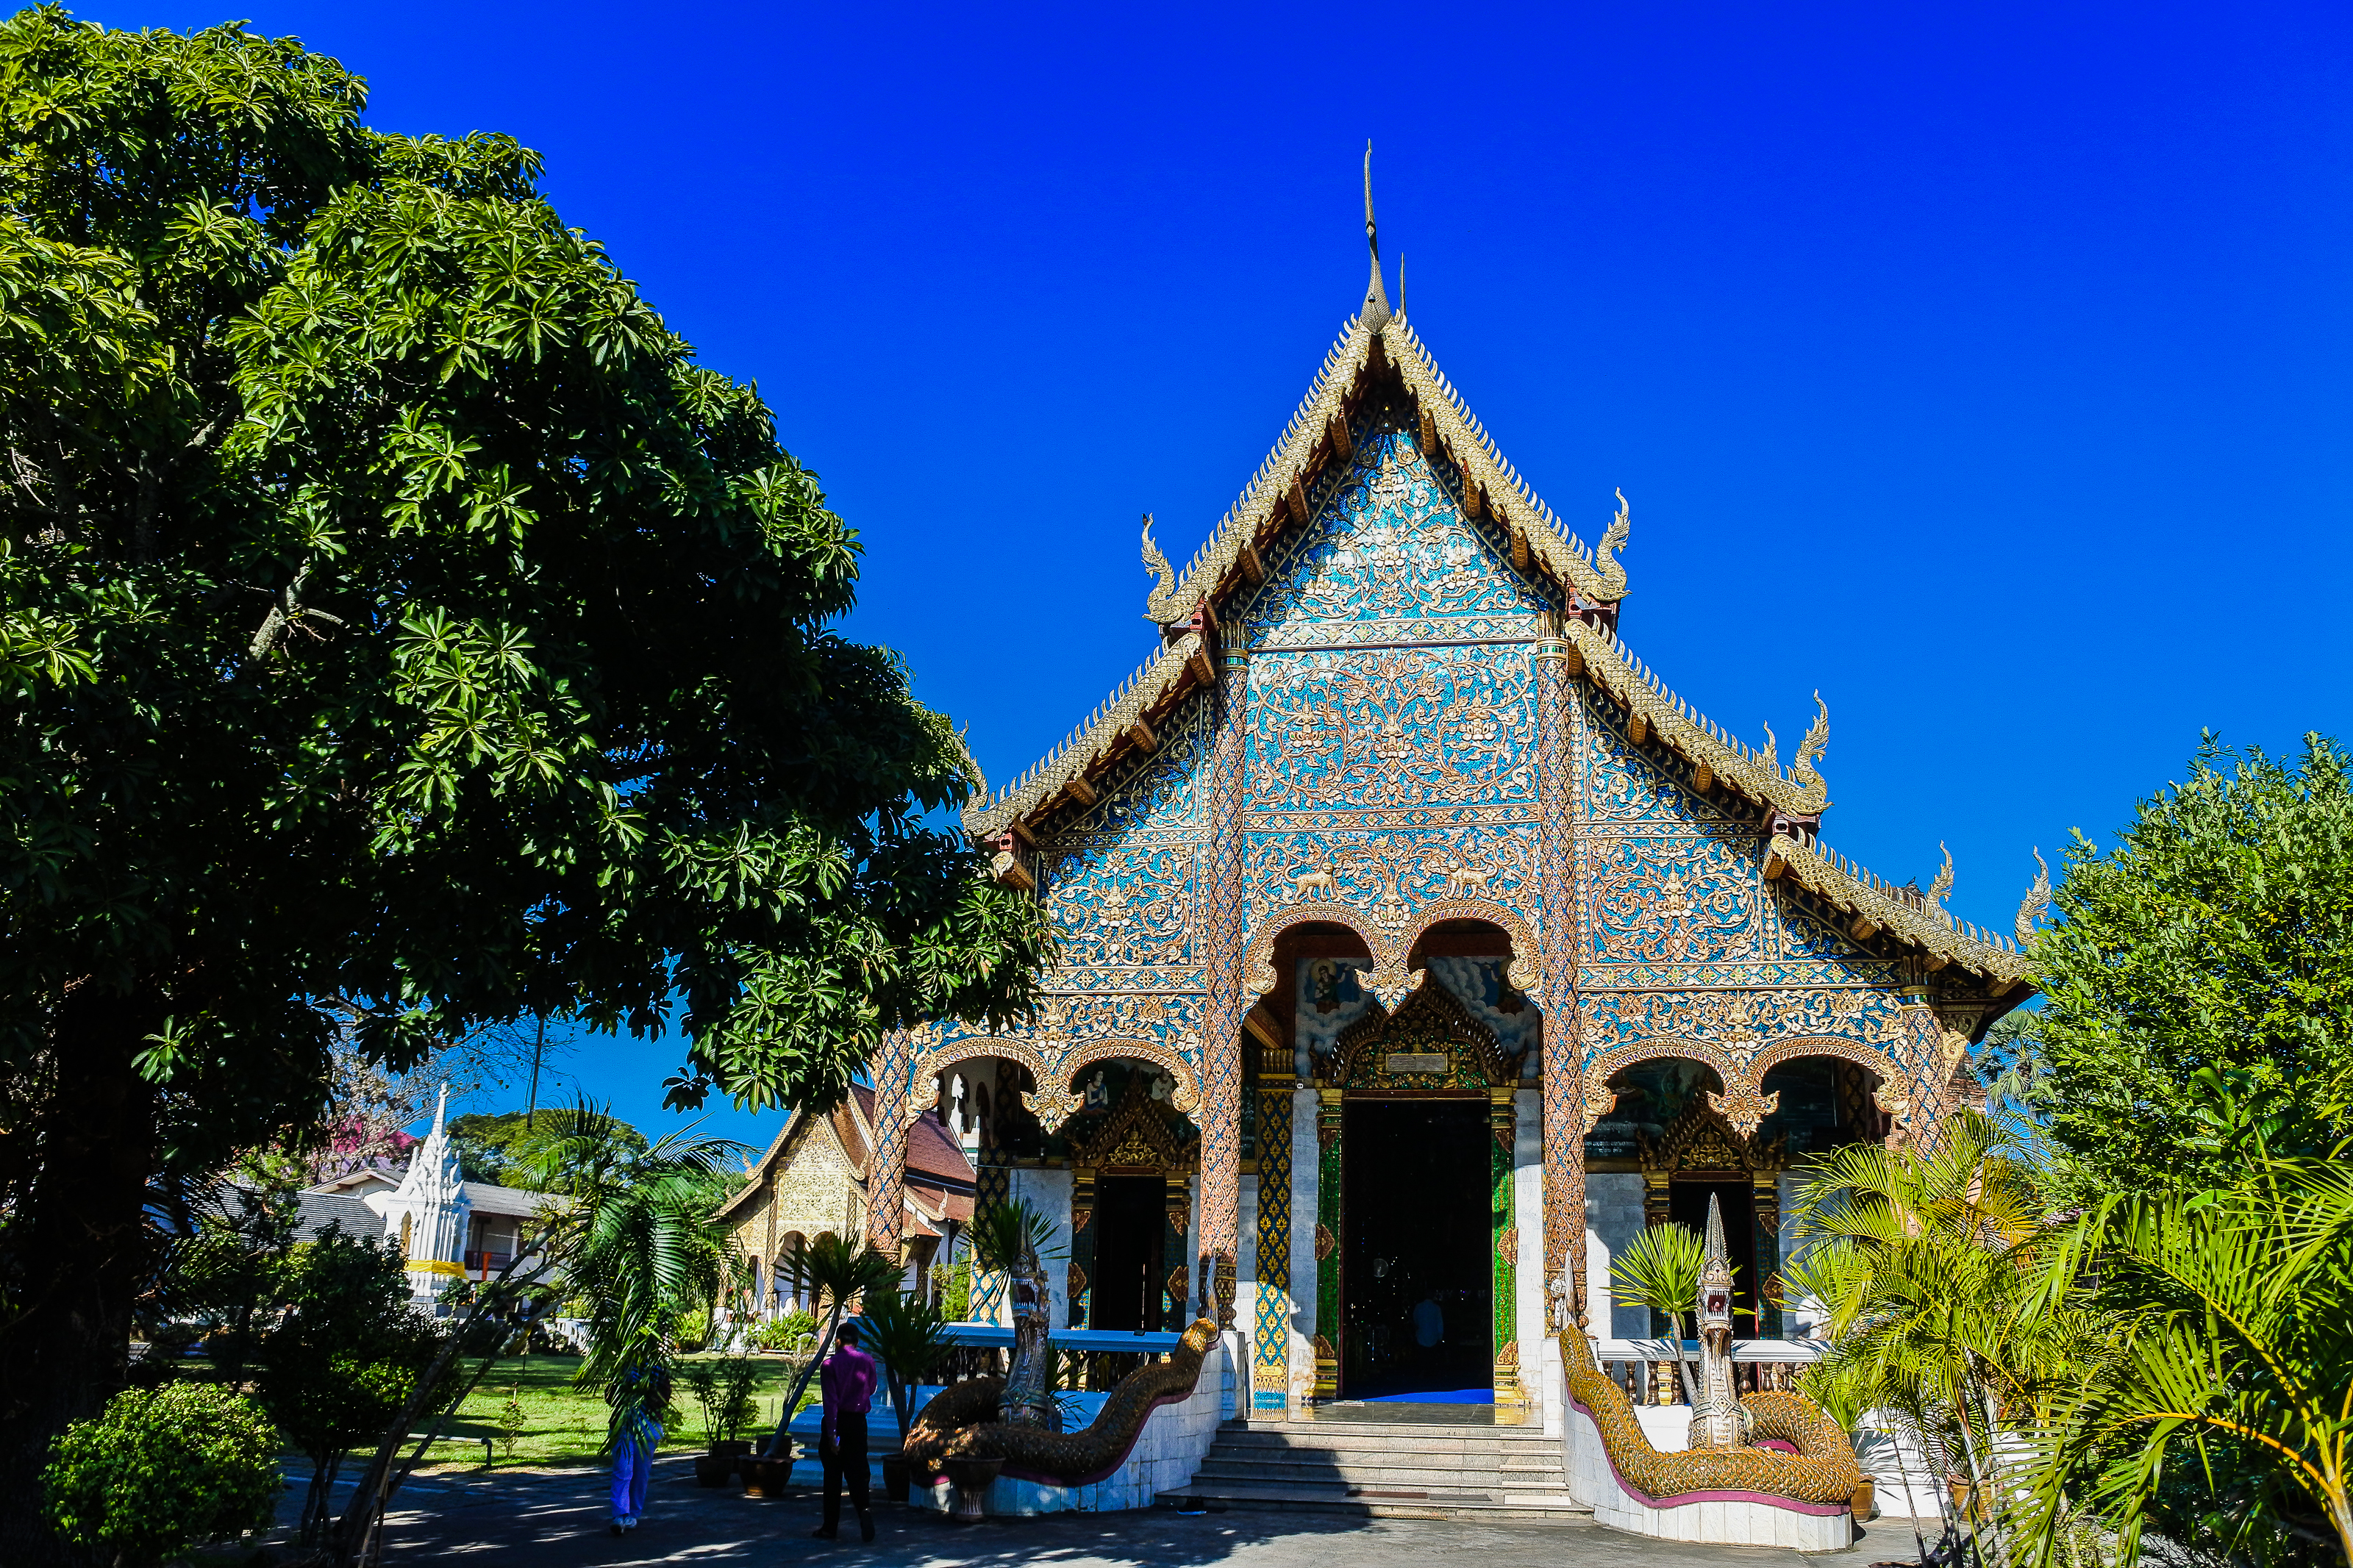
religious, ku kut, chedi, historical, tourism, building, interior, tourist, chamthewi, buddha, thailand, landmark, architecture, image, art, famous, holy, old, asia, asian, statue, history, wat, buddhism, ancient, respect, religion, outdoor, pagoda, lamphun, culture, buddhist, temple, travel, sky, place of worship, historic site, botany, tree, shrine, cloud, tourist attraction, house, leisure, vacation, facade, ancient history, mountain, chinese architecture